Adygea

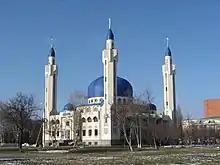
Maykop Central Mosque

The Republic of Adygea is administratively divided into seven districts ("raions"), two cities/towns, and (at a lower administrative level) five urban-type settlements. Municipally, the republic is divided into two urban okrugs, five urban settlements, and 46 rural settlements.